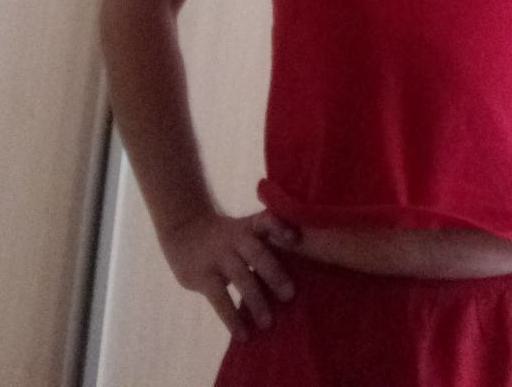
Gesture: no_gesture